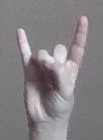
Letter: la